City Investing Building

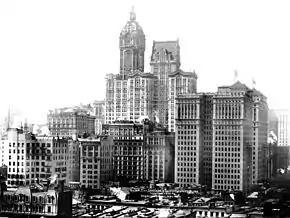
View from the north with the Hudson Terminal (right), the Singer Building (middle back, the tallest structure) and the City Investing Building (middle front, slanted roof on tallest extension)

The City Investing Building was designed by Francis H. Kimball. The general contract was awarded to the Hedden Construction Company and the contract for the foundation work was given to the O'Rourke Engineering and Contracting Company. In addition, Weiskopf and Stern were consultants for the steel frame, Griggs and Holbrook were consultants for steam and electricity, and William C. Tucker was consulting sanitary engineer. The steel was made by the American Bridge Company and erected by Post and McCord. The stonework came from William Bradley & Sons; the ornamental ironwork from Hecla Iron Works; the terracotta and other tilework from the National Fireproofing Company; the plumbing from Wells and Newton; and the marble work from J. H. Shipway and Bros.